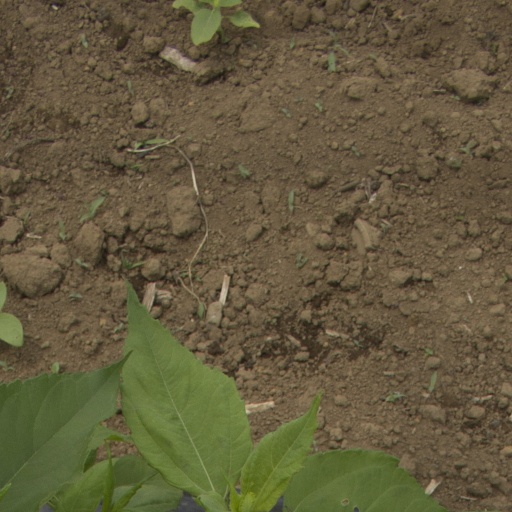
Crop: Jerusalem artichoke